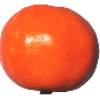
Label: Clementine 1